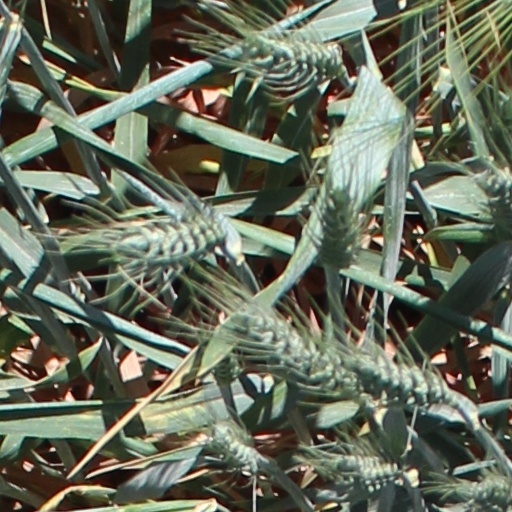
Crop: wheat